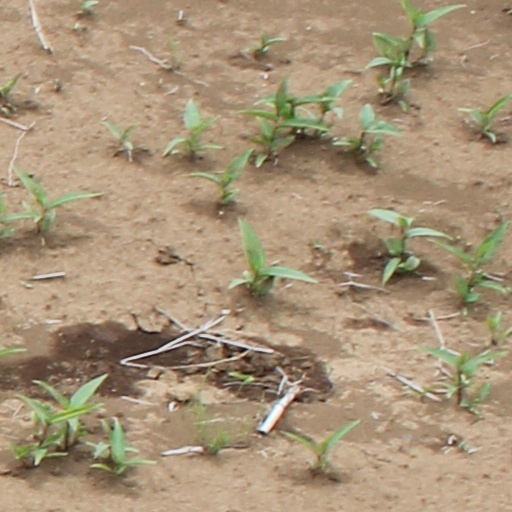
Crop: wheat